Jessica Jones season 2

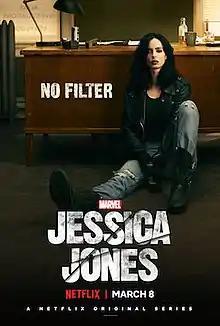
Promotional poster

The second season of the American television series "Jessica Jones", which is based on the Marvel Comics character of the same name, follows Jones as she takes on a new case after the events surrounding her encounter with Kilgrave. It is set in the Marvel Cinematic Universe (MCU), sharing continuity with the films and other television series of the franchise. The season was produced by Marvel Television in association with ABC Studios and Tall Girls Productions, with Melissa Rosenberg serving as showrunner.